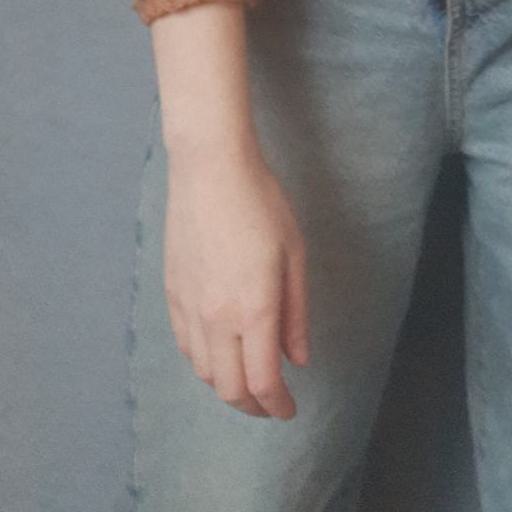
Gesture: no_gesture